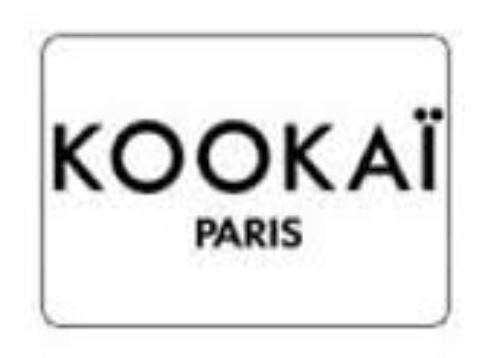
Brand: Kookai
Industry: Clothes